Leonel Saint-Preux

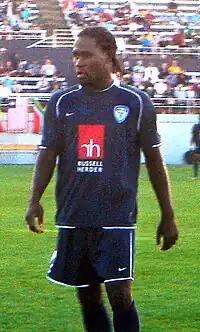
Saint-Preux with Minnesota Thunder in 2009

Léonel Saint-Preux (born February 12, 1985) is a Haitian former professional footballer who played as a forward.